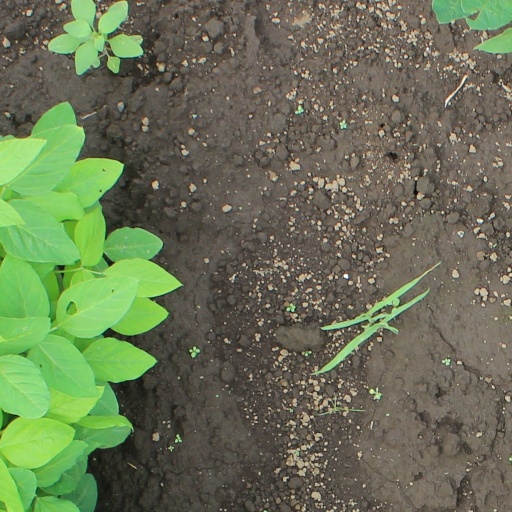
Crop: soybean